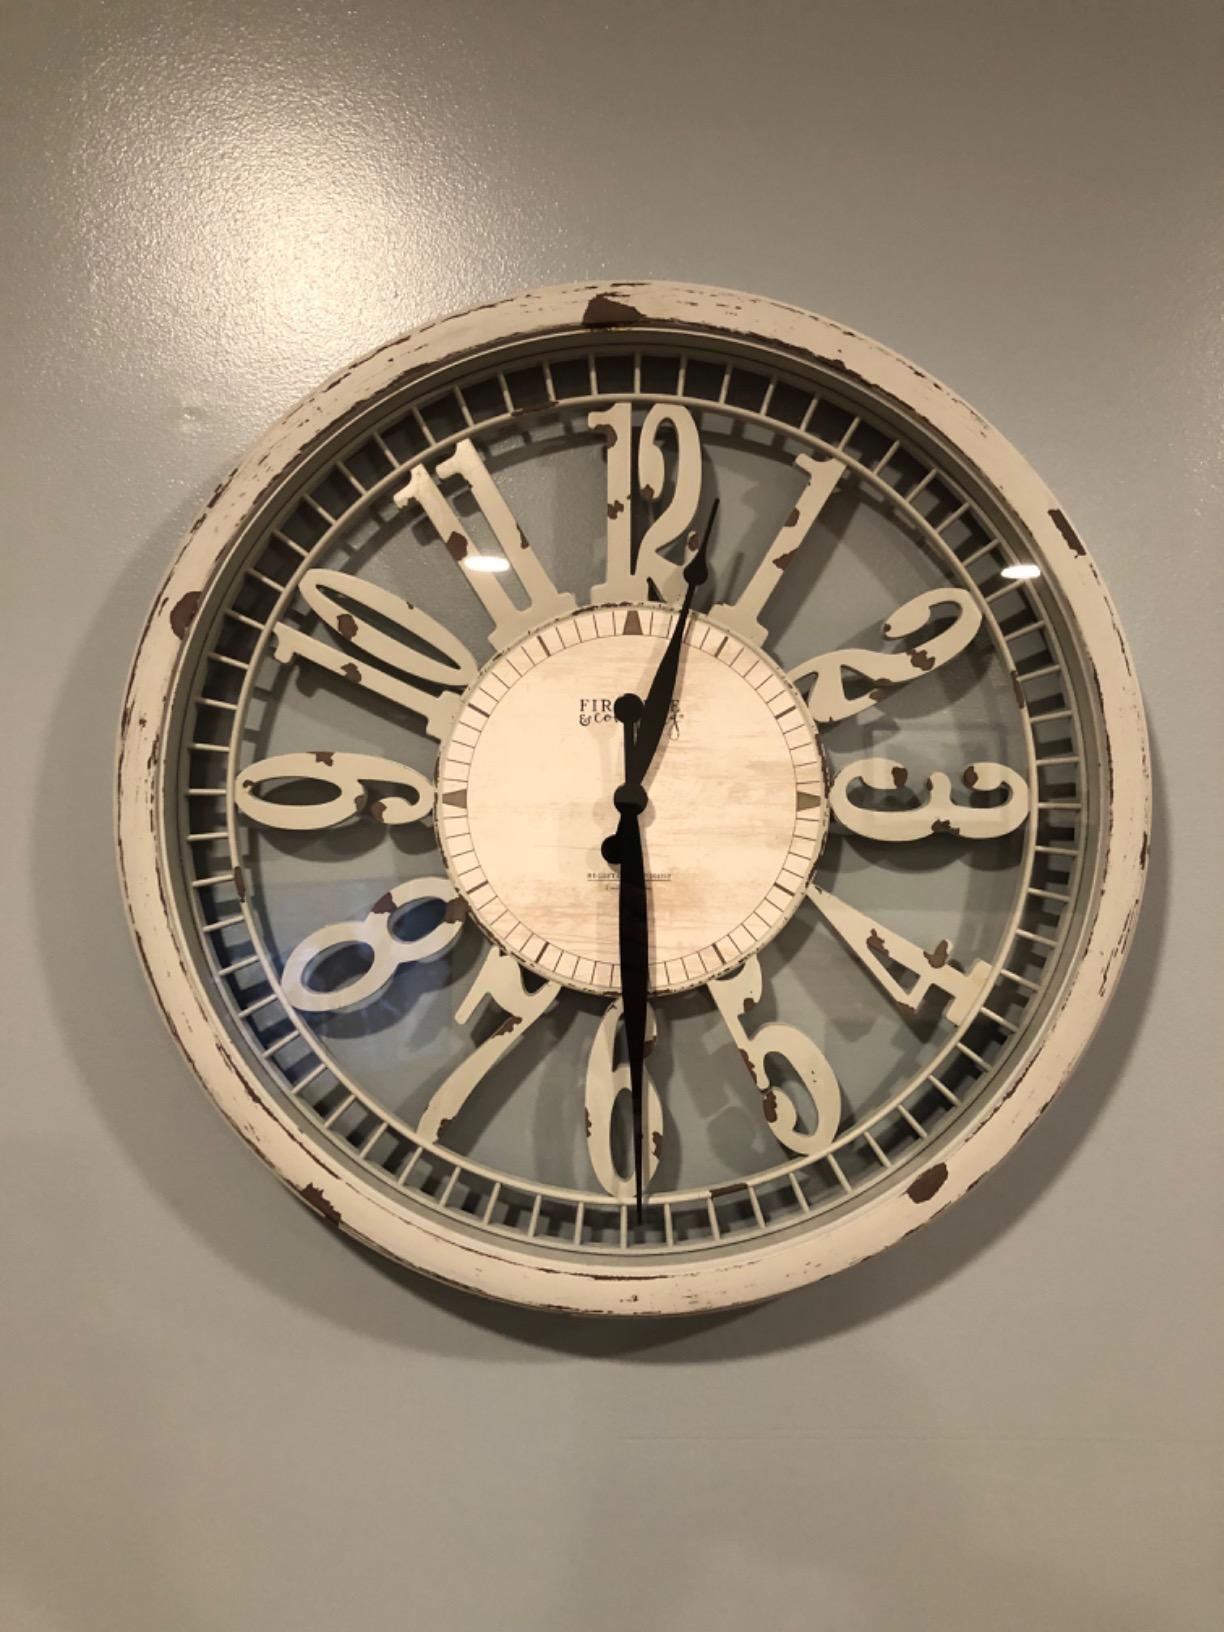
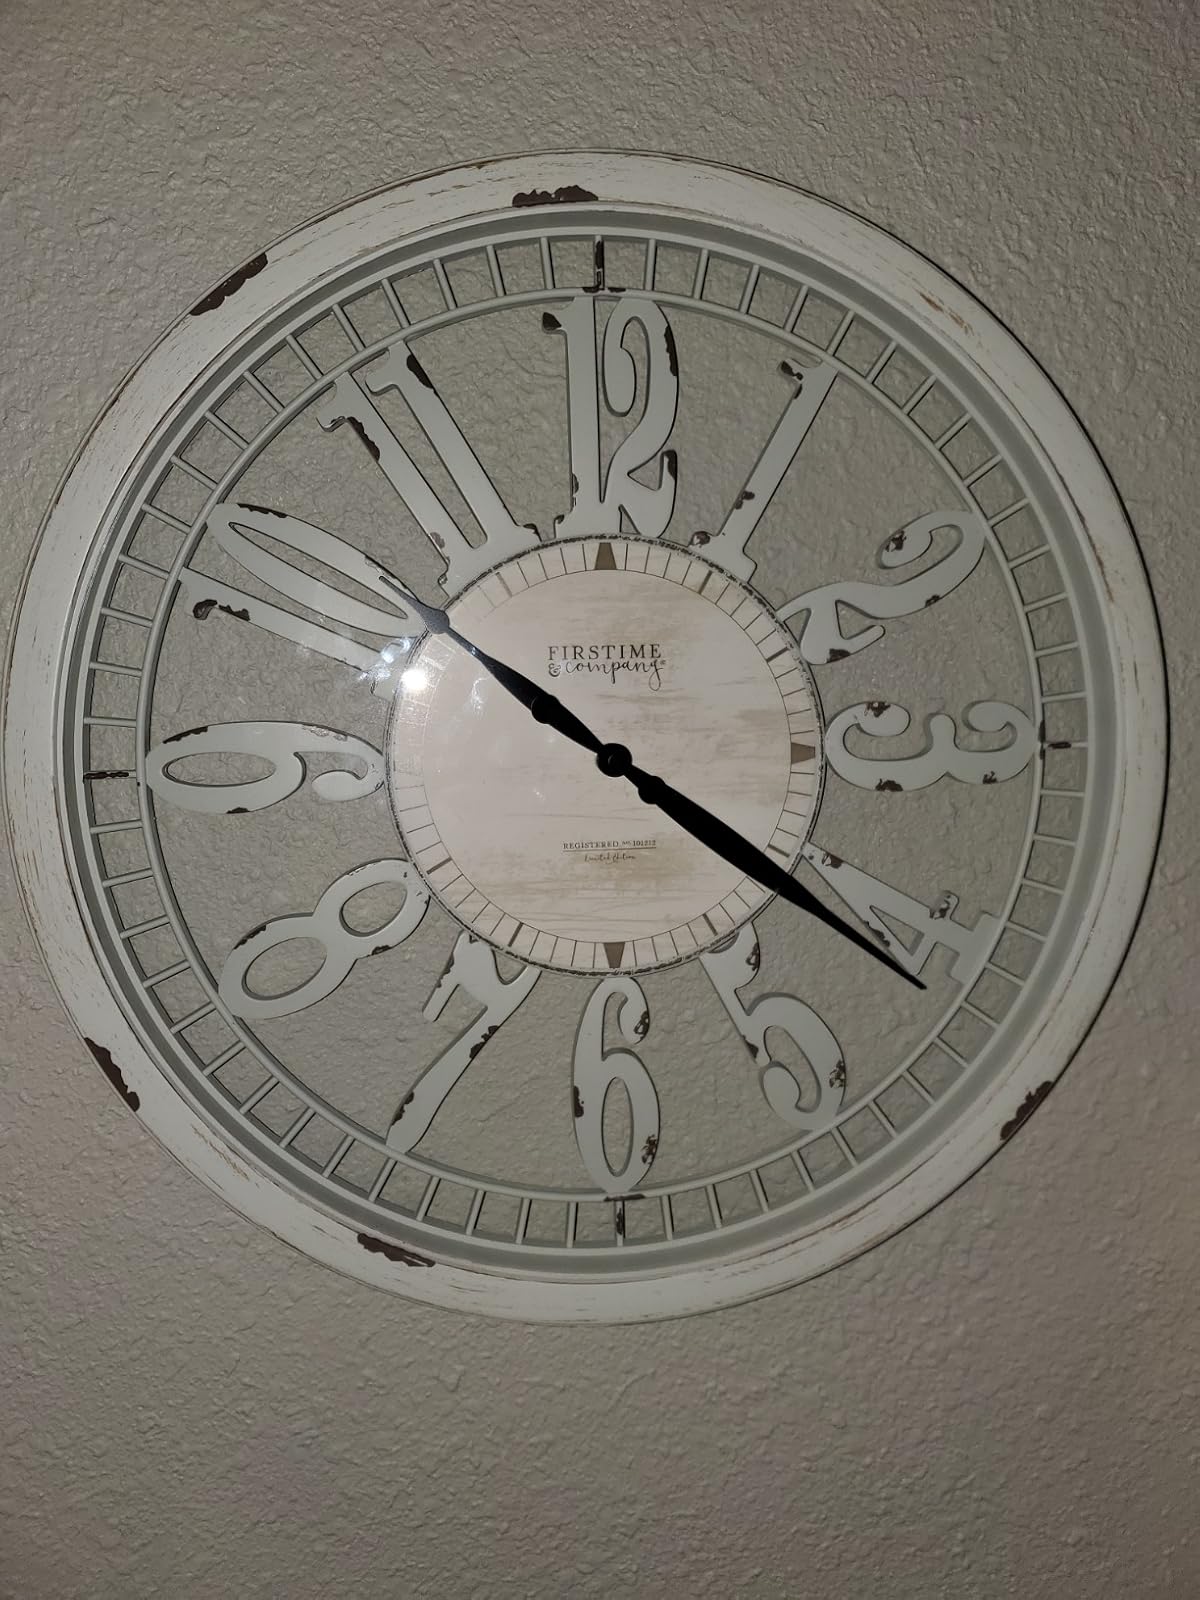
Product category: clock
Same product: yes